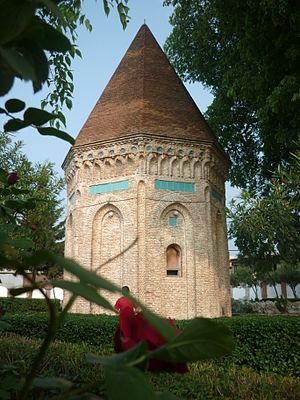
Amol est une ville au nord de l'Iran, dans la province du Mazandaran.